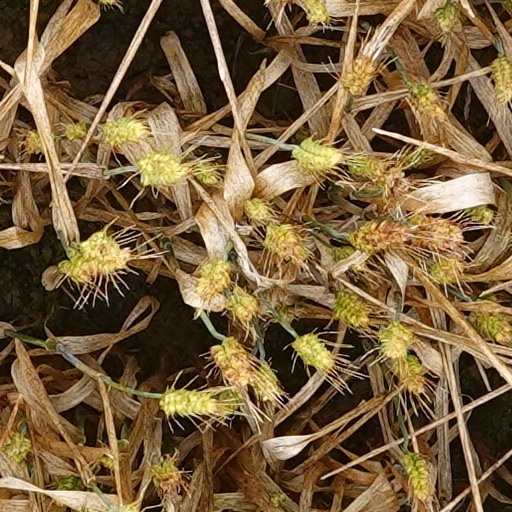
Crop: wheat